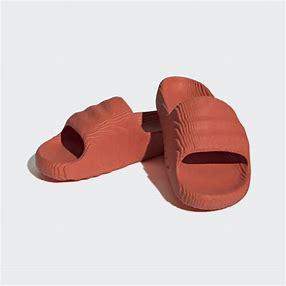
Brand: Adidas
Model: Adilette 22